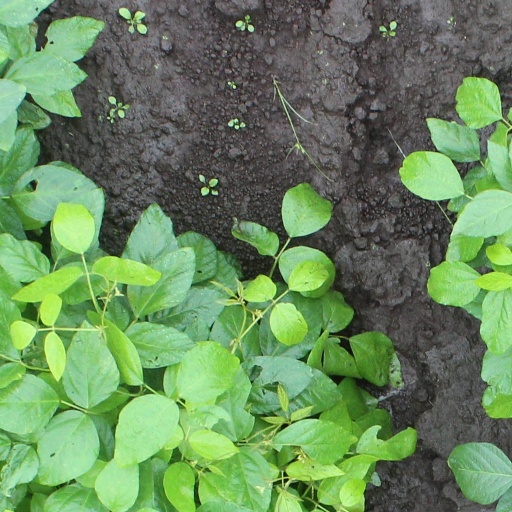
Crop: soybean